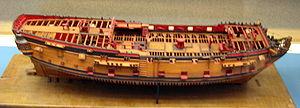
Maquette du Dolphin, un 20 canons lancé en 1731, converti en brûlot en 1747, reconverti en 1757, capturé par les Français en 1760. Le côté babord montre le 20 canons d'origine, le côté tribord montre le brûlot. Ref.: SLR0226.
Le brûlot était un navire chargé d'explosifs ou de matériaux inflammables, lancé sur les vaisseaux ennemis pour les incendier. La plupart du temps, il s'agissait d'un vieux bâtiment, de petite taille, ancien navire de guerre ou de commerce, transformé à cet effet.